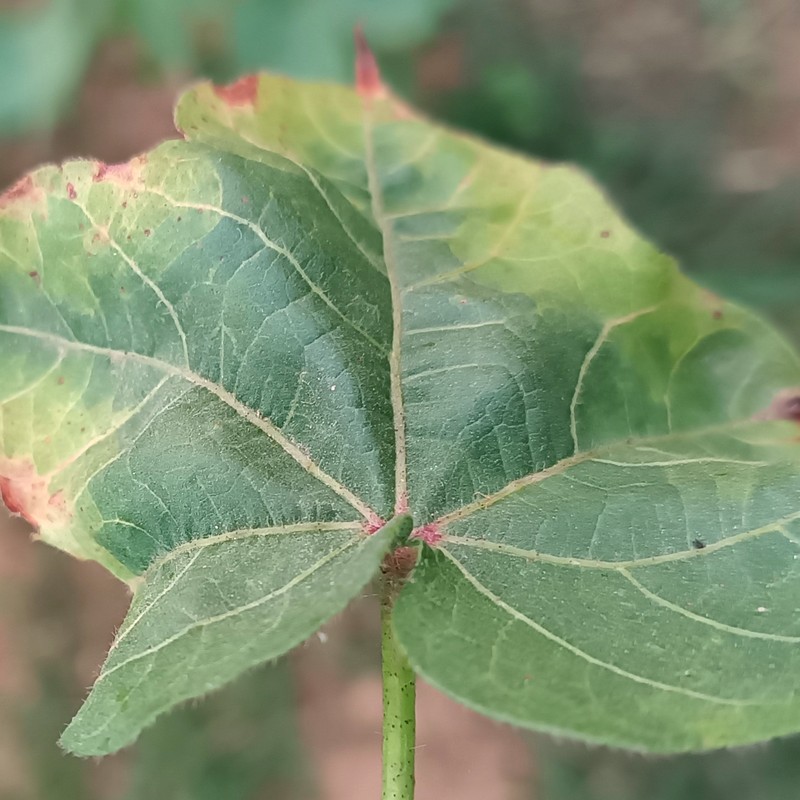
Label: Leaf Hopper Jassids